Services football team

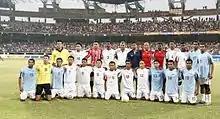
Together photo prior to 2013 Santosh Trophy final match

The Services football team is a football section of the Indian Armed Forces, representing them in various regional competitions. It is operated by the Services Sports Control Board, and competes in Santosh Trophy.